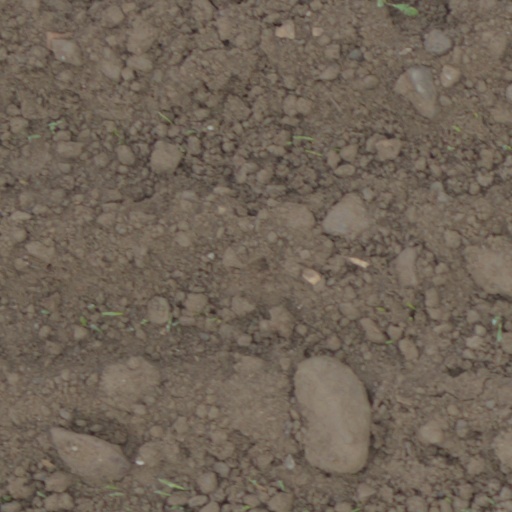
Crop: wheat